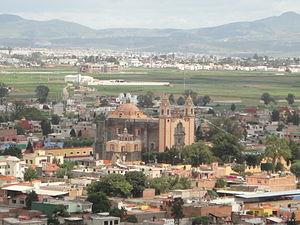
San Andrés Cholula est une municipalité de l’État de Puebla au Mexique.